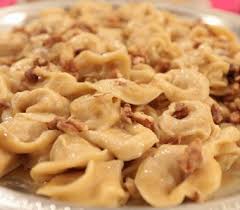
Yemek: manti